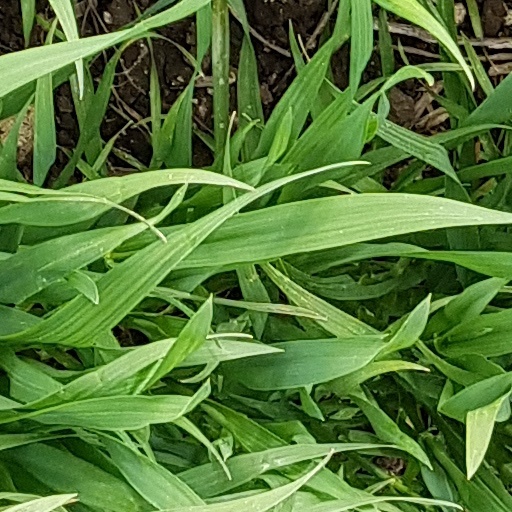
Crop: wheat